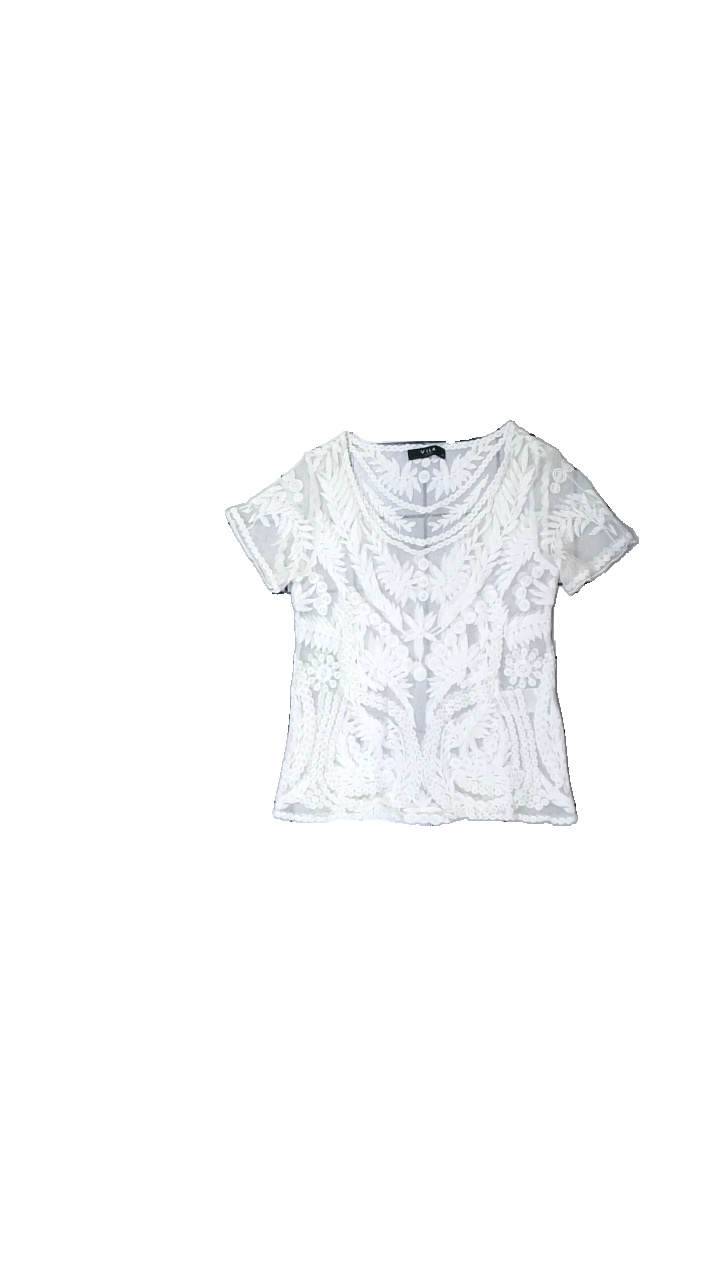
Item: Top (Ladies)
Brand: Vila
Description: Pretty lace top from VILA, size XS.
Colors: White
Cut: C-collar
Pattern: Lace
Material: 82% cotton, 18% nylon
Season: Summer
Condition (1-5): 3
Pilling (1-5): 5
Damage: small red stains
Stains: Minor
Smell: Minor
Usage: Export
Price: <50